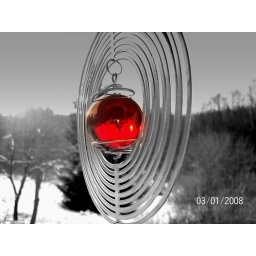
red ball in black and white ...